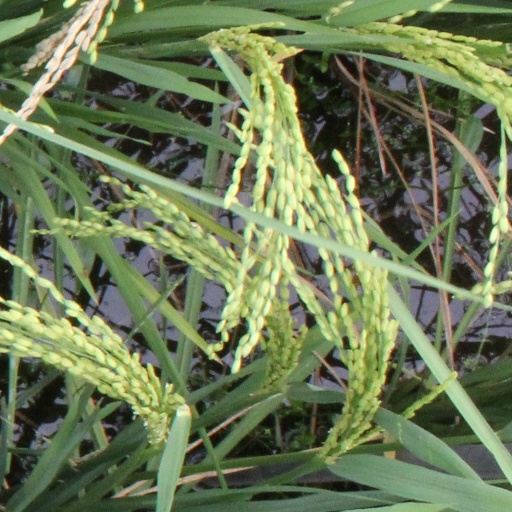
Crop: rice